Helen Louise Bullock

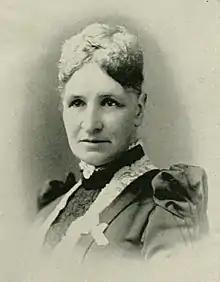
Photo portrait from "A Woman of the Century"

Helen Louise Bullock (née Helen Louise Chapel; April 29, 1836 – 1927) was a music educator, social reformer, suffragist, and philanthropist from the U.S. state of New York. For 35 years, she taught piano, organ and guitar. She gave up her profession of music, in which she had achieved some prominence, to become a practical volunteer in the work for suffrage and temperance. In 1889, she was appointed national organizer of the Woman's Christian Temperance Union (WCTU) and in that work went from Maine to California, traveling in one year. During the first five years of her work, she held over 1,200 meetings, organizing 108 new unions and secured over 10,000 new members, active and honorary. She received in one year the largest two prizes ever given by the national WCTU for organizing work.